The Historian

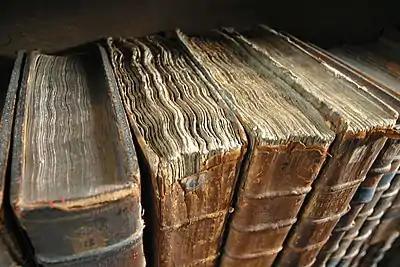
"The Historian" is suffused with "the sensual and intellectual pleasures to be found in dusty old libraries, with their leather-bound books and fading maps".

Kostova wanted to write a serious literary novel, with scholarly heroes, that was at the same time reminiscent of 19th-century adventures. She was inspired by Victorian writers such as Wilkie Collins; his novel "The Moonstone" (1868), with its plot twists and bevy of narrators, was "a major model". The primary literary ancestor of "The Historian", however, is Bram Stoker's "Dracula" (1897). For example, in "The Historian" and "Dracula", the protagonist is both fascinated and repulsed by Dracula. Both are told through a series of letters and memoirs. "The Historian" also includes many intertextual references to Stoker's work – Dracula even owns a copy of the novel. Yet, Kostova shapes Dracula into her own character. While Stoker's vampire is the focus of his novel, Kostova's is at the edges. Moreover, the blend of the fictional Dracula and the historical Vlad "adds a sinister and frightening edge" to the character, according to scholar Stine Fletcher.